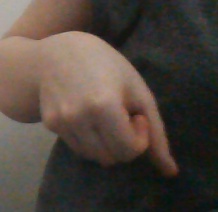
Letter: waw